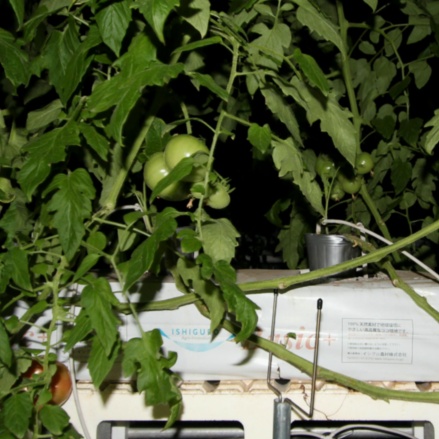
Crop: tomato